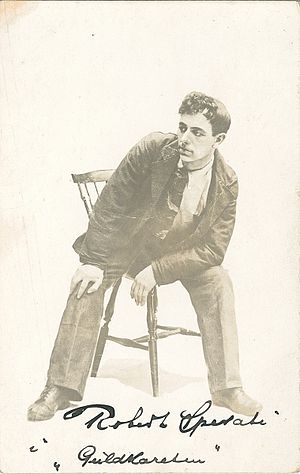
Robert Sperati
Robert Sperati var en norsk skuespiller, kendt fra de første stumfilm. Han var med på Radioteatrets første sending, som Bøygen i Peer Gynt. Han var søn af operasangeren Octavia Sperati og kapelmester Robert F. Sperati.